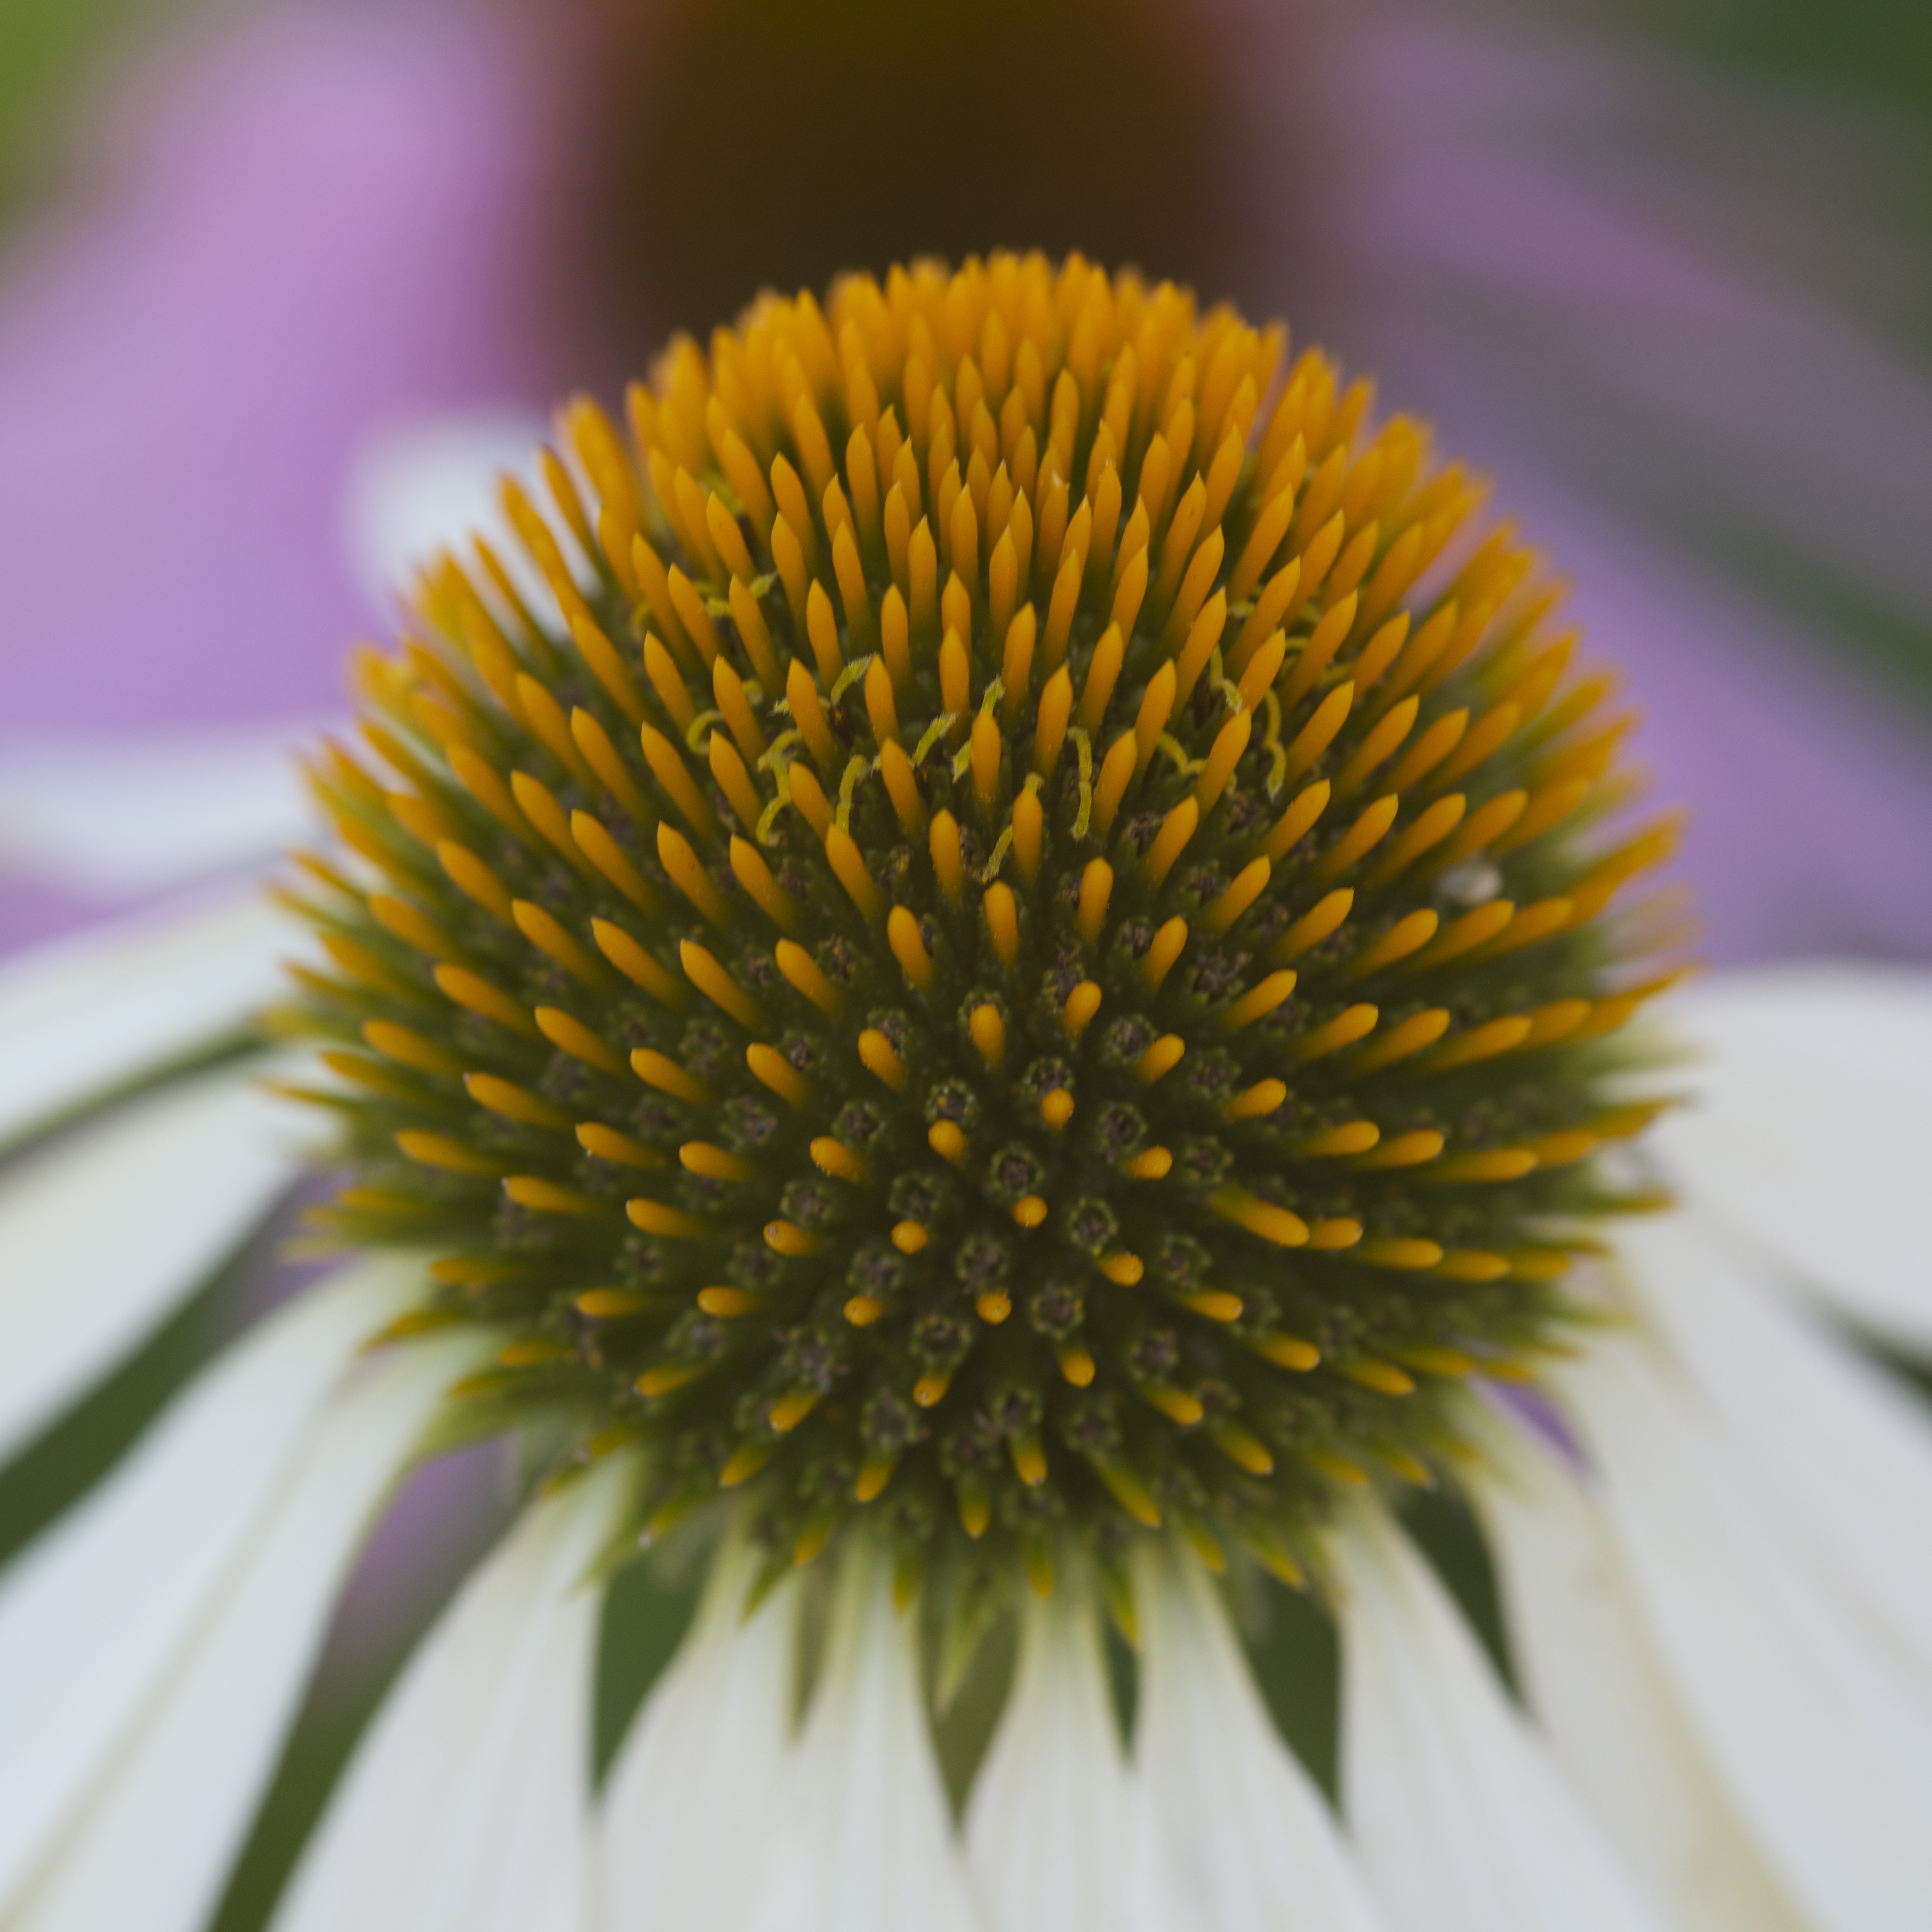
plant, white, photography, flower, petal, daisy, botany, yellow, eat, flora, close up, coneflower, macro photography, flowering plant, daisy family, sunflower seed, plant stem, land plant